Chagai Hills

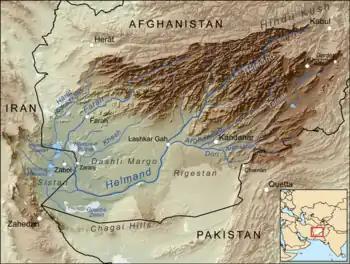

The Chagai Hills were relatively unknown area of interests where only scientific studies on its geological structure was carried out by the Pakistan government until 1994. The Chagai Hills received its prominence and significant attention when it was "incorrectly" mentioned as nuclear test site in a text, "Critical Mass", published by American authors William E. Burrows and Robert Windrem in 1994.